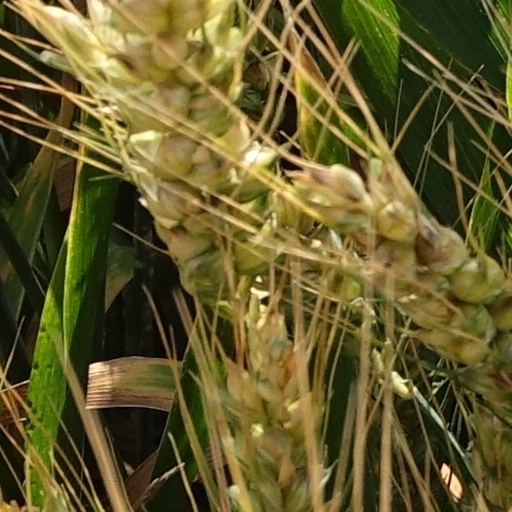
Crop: wheat